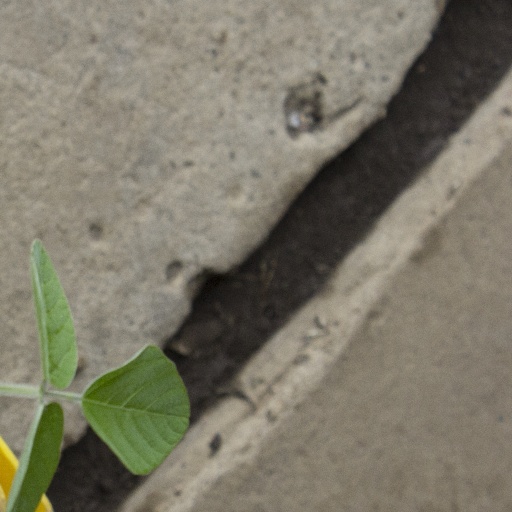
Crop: soybean